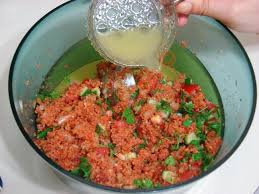
Yemek: kisir